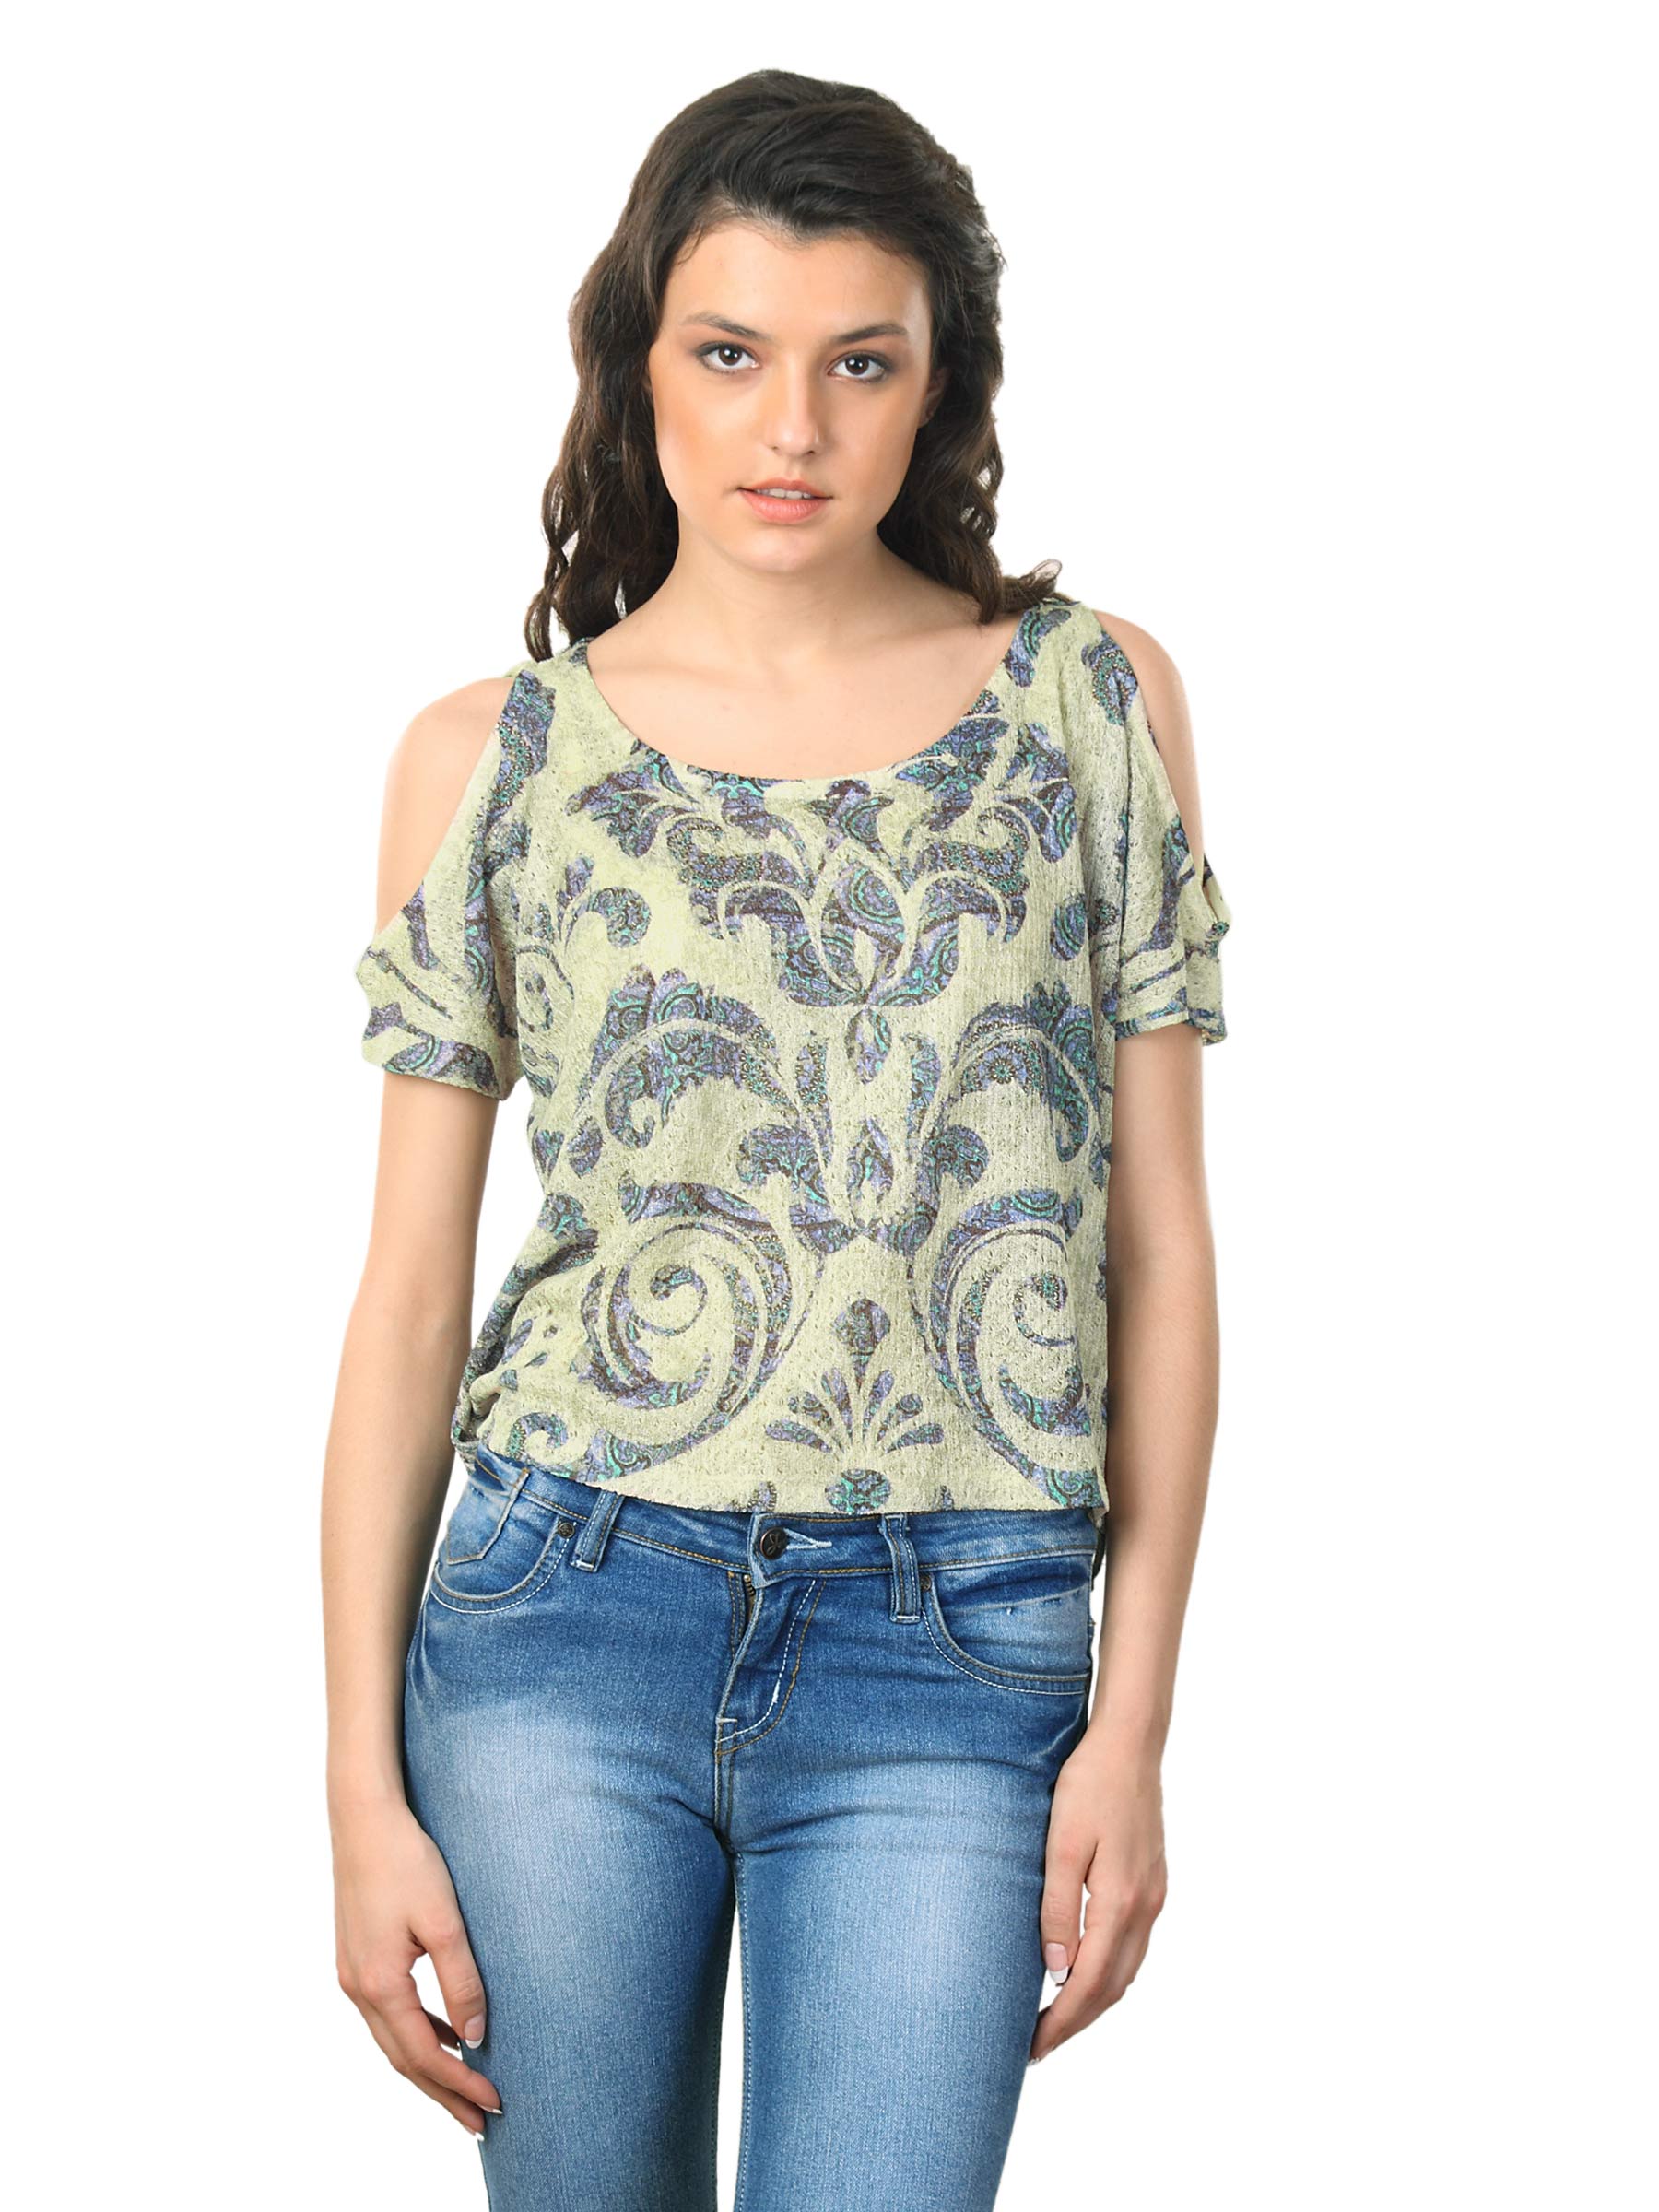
Tonga Women Beige & Purple Top
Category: Apparel / Topwear / Tops
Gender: Women
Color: Beige
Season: Summer 2012
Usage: Casual